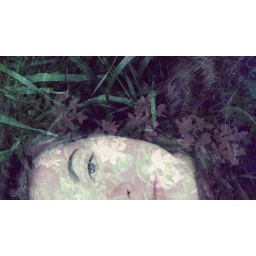
&amp;quot;someone told me there's a girl out there with love in her eyes and flowers in her hair&amp;quot;